Red Priests (France)

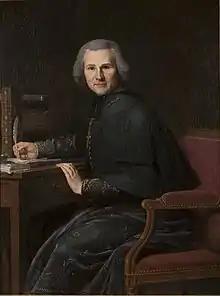
Portrait of Abbé Grégoire by Pierre Joseph Célestin François (1800), Museum of Lorraine, Nancy.

The clergy deputies convened at the Estates-General, with 114 out of 133 advocating for voting by head and the clergy's alignment with the Third Estate, as proposed by Abbé Sieyès, representing slightly less than half. Since the motion was initially rejected, 19 of them joined the Third Estate starting from June 13.